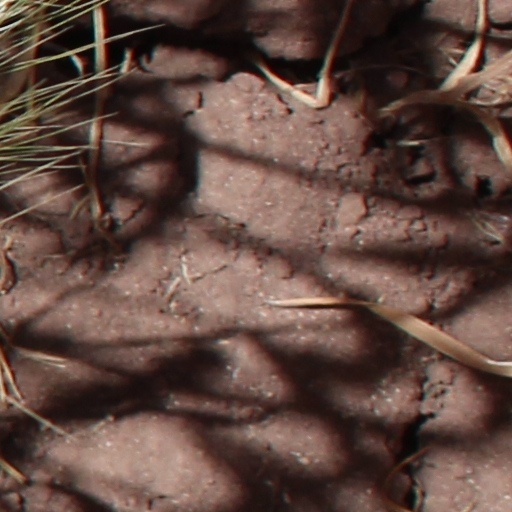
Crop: wheat